John Cadbury

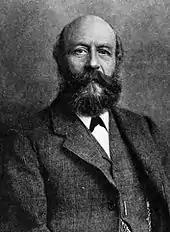

John Cadbury (12 August 1801 – 11 May 1889) was an English Quaker and businessperson, who founded the Cadbury chocolate company in Birmingham, England. He was also involved in activism and philanthropy, championing workers' rights, environmental and industrial reform, temperance, animal welfare, education, and healthcare, while actively opposing cruelty, exploitation, and indulgent practices.